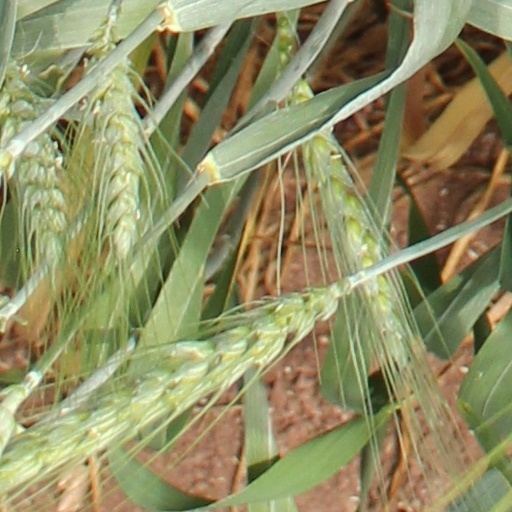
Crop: wheat